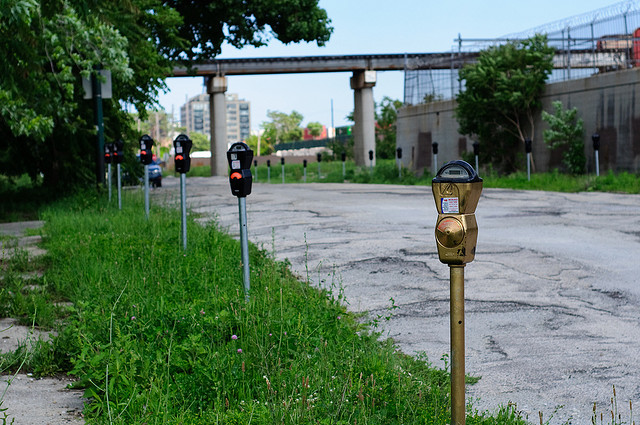
user: Given an image and a question. Answer the question in a short answer. Question: What are the meters used for? Short Answer:
assistant: park